YdaO/yuaA leader

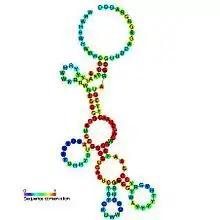
Predicted secondary structure and sequence conservation of ydaO-yuaA

The YdaO/YuaA leader (now called the cyclic di-AMP riboswitch) is a conserved RNA structure found upstream of the "ydaO" and "yuaA" genes in "Bacillus subtilis" and related genes in other bacteria. Its secondary structure and gene associations were predicted by bioinformatics.